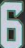
Number: 6